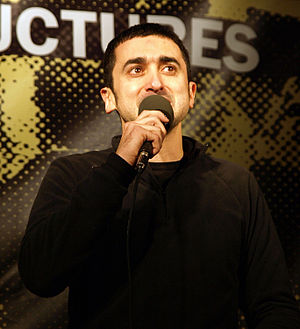
Feliu Ventura
Feliu Ventura er en spansk sanger fra Valencia.